Inside Deep Throat

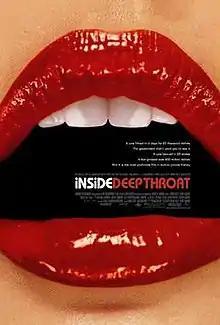
Theatrical release poster

Inside Deep Throat is a 2005 American documentary film about the 1972 pornographic film "Deep Throat", at the forefront of the Golden Age of Porn, and its effects on American society.